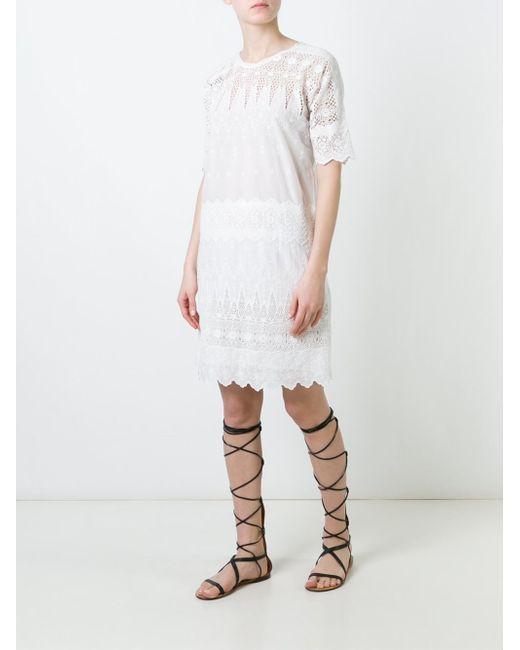
weißes Sommerkleid aus Spitze mit Ärmeln